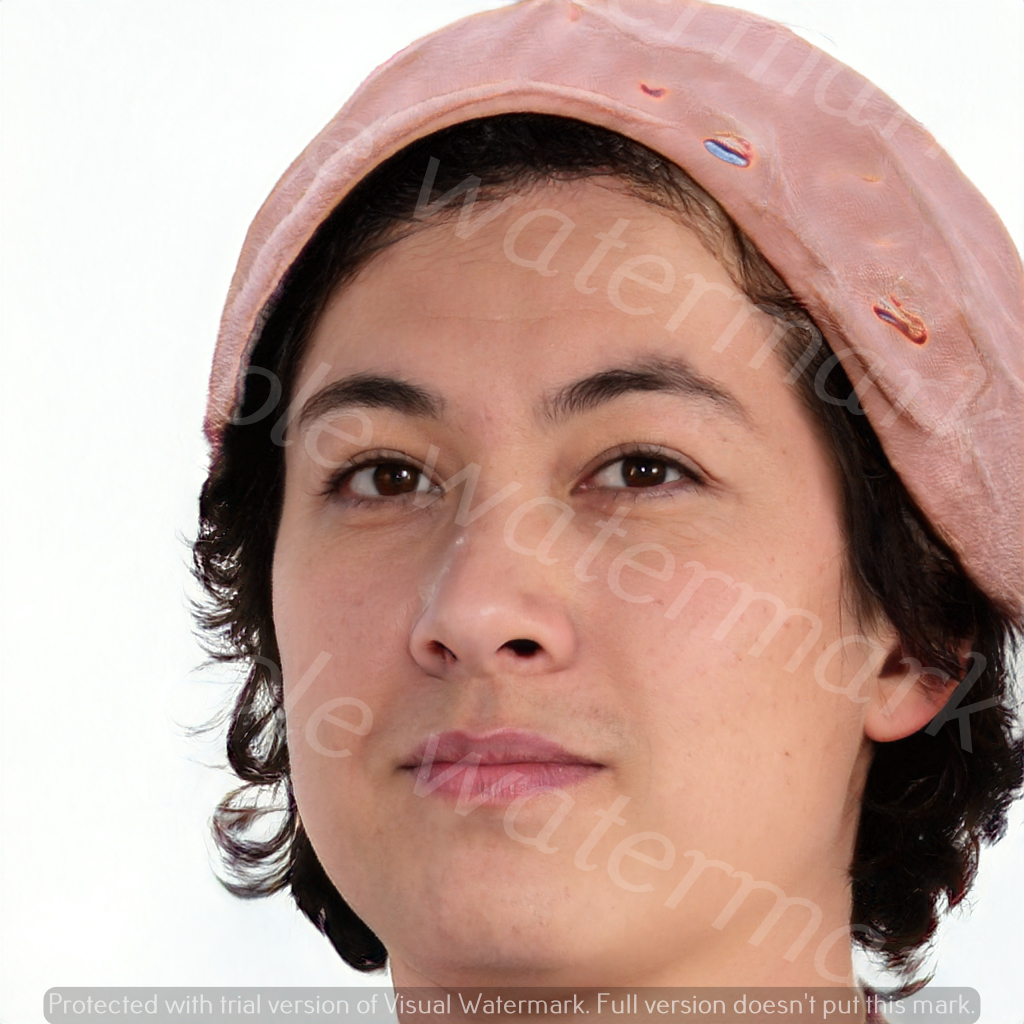
Label: Watermark